Drake Court Apartments and the Dartmore Apartments Historic District

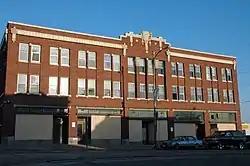
The Ansonia Apartments at 2221–2223 Jones Street are part of the historic district

The Drake Court Apartments and the Dartmore Apartments Historic District, built between 1916 and 1921, is located at Jones Street from 20th to 23rd Streets in Midtown Omaha, in the U.S. state of Nebraska. Built in combined Georgian Revival, Colonial Revival and Prairie School styles, the complex was designated a City of Omaha Landmark in 1978; it was listed on the National Register of Historic Places as a historic district in 1980. The historic district originally included with 19 buildings. In 2014, boundary of the historic district was expanded by include three additional buildings, and decreased by to remove open space and parking that had been re-purposed, for a new total of . The district was also renamed to Drake Court Historic District.